Melchior-Alphonse de Salaberry

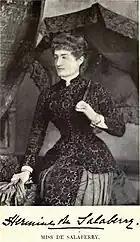
Hermine de Salaberry

In 1846, de Salaberry married Marie-Émilie Guy, the daughter of Louis Guy, a veteran of the Battle of Châteauguay, but a supporter of the "Patriotes" up to the time of the Lower Canada Rebellion. The couple had eight children.